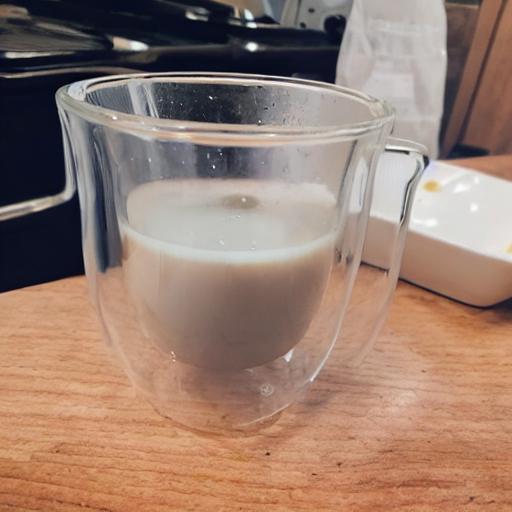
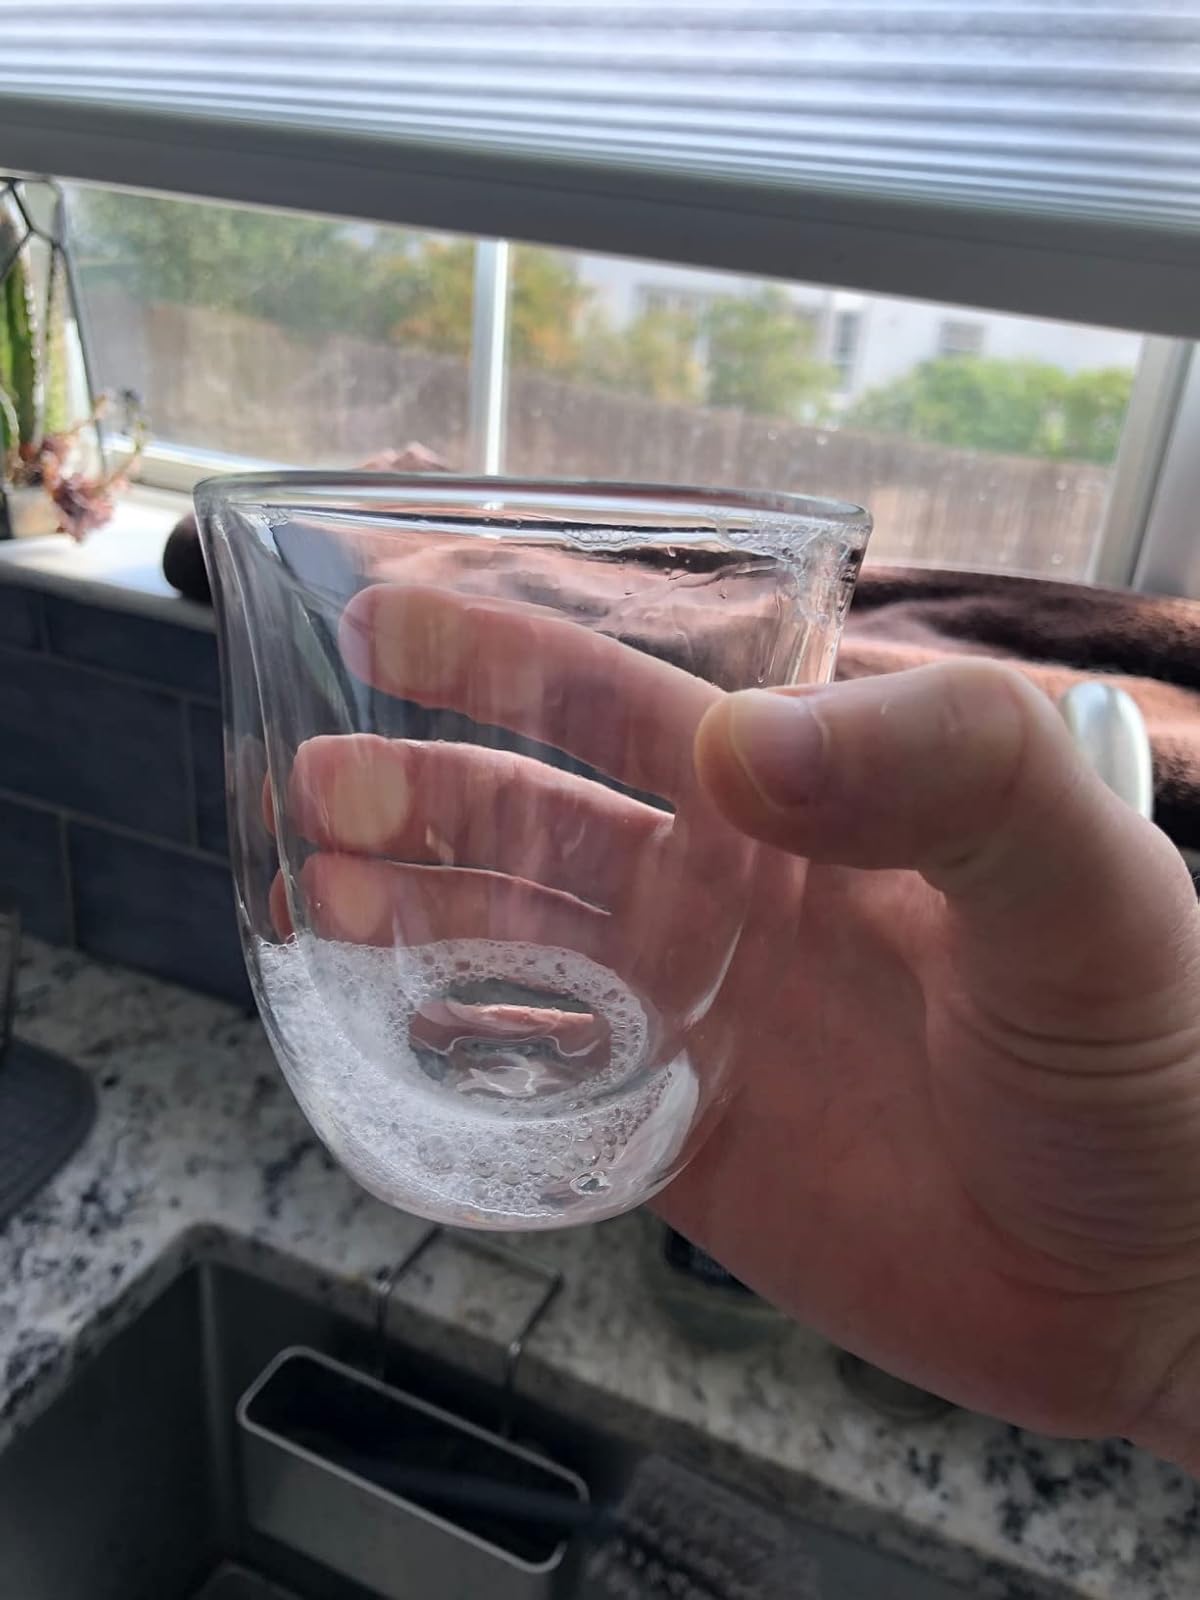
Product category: items_mug
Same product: no